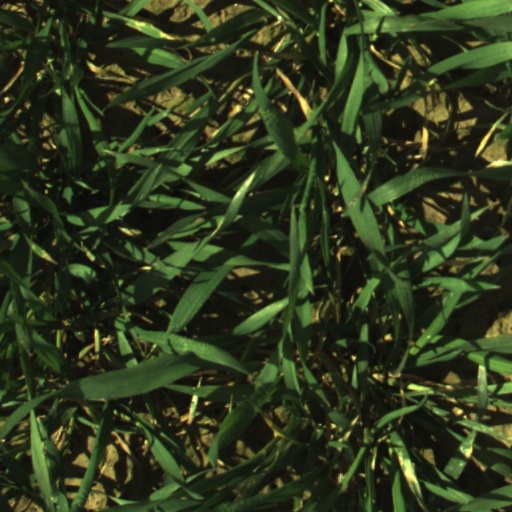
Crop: wheat